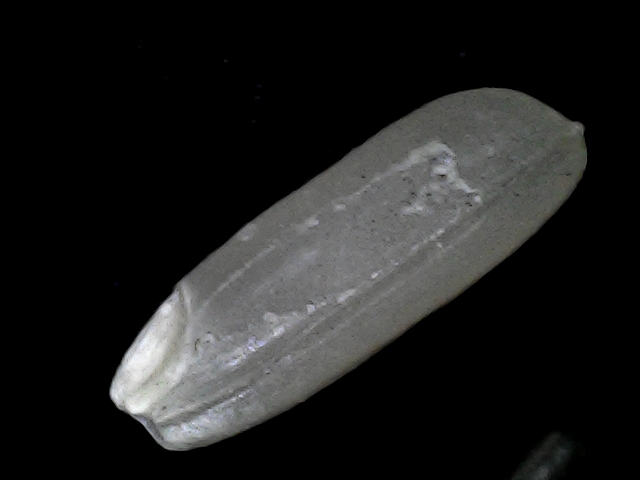
Rice variety: BD56